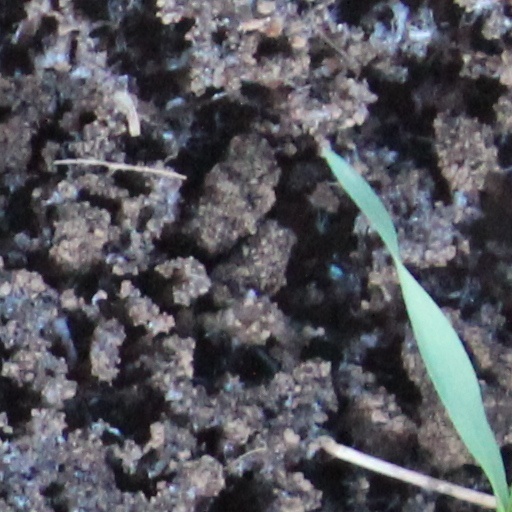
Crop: wheat